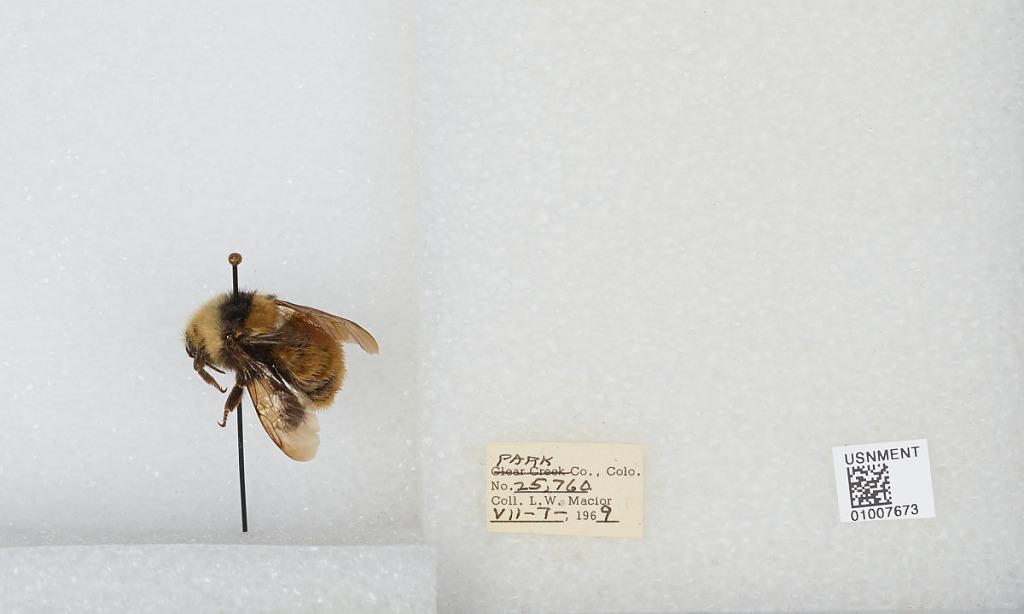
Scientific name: Bombus (Subterraneobombus) appositus Cresson
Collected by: L. Macior
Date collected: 1969-7-7
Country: United States
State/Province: Colorado
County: Park
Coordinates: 39.12, -105.71